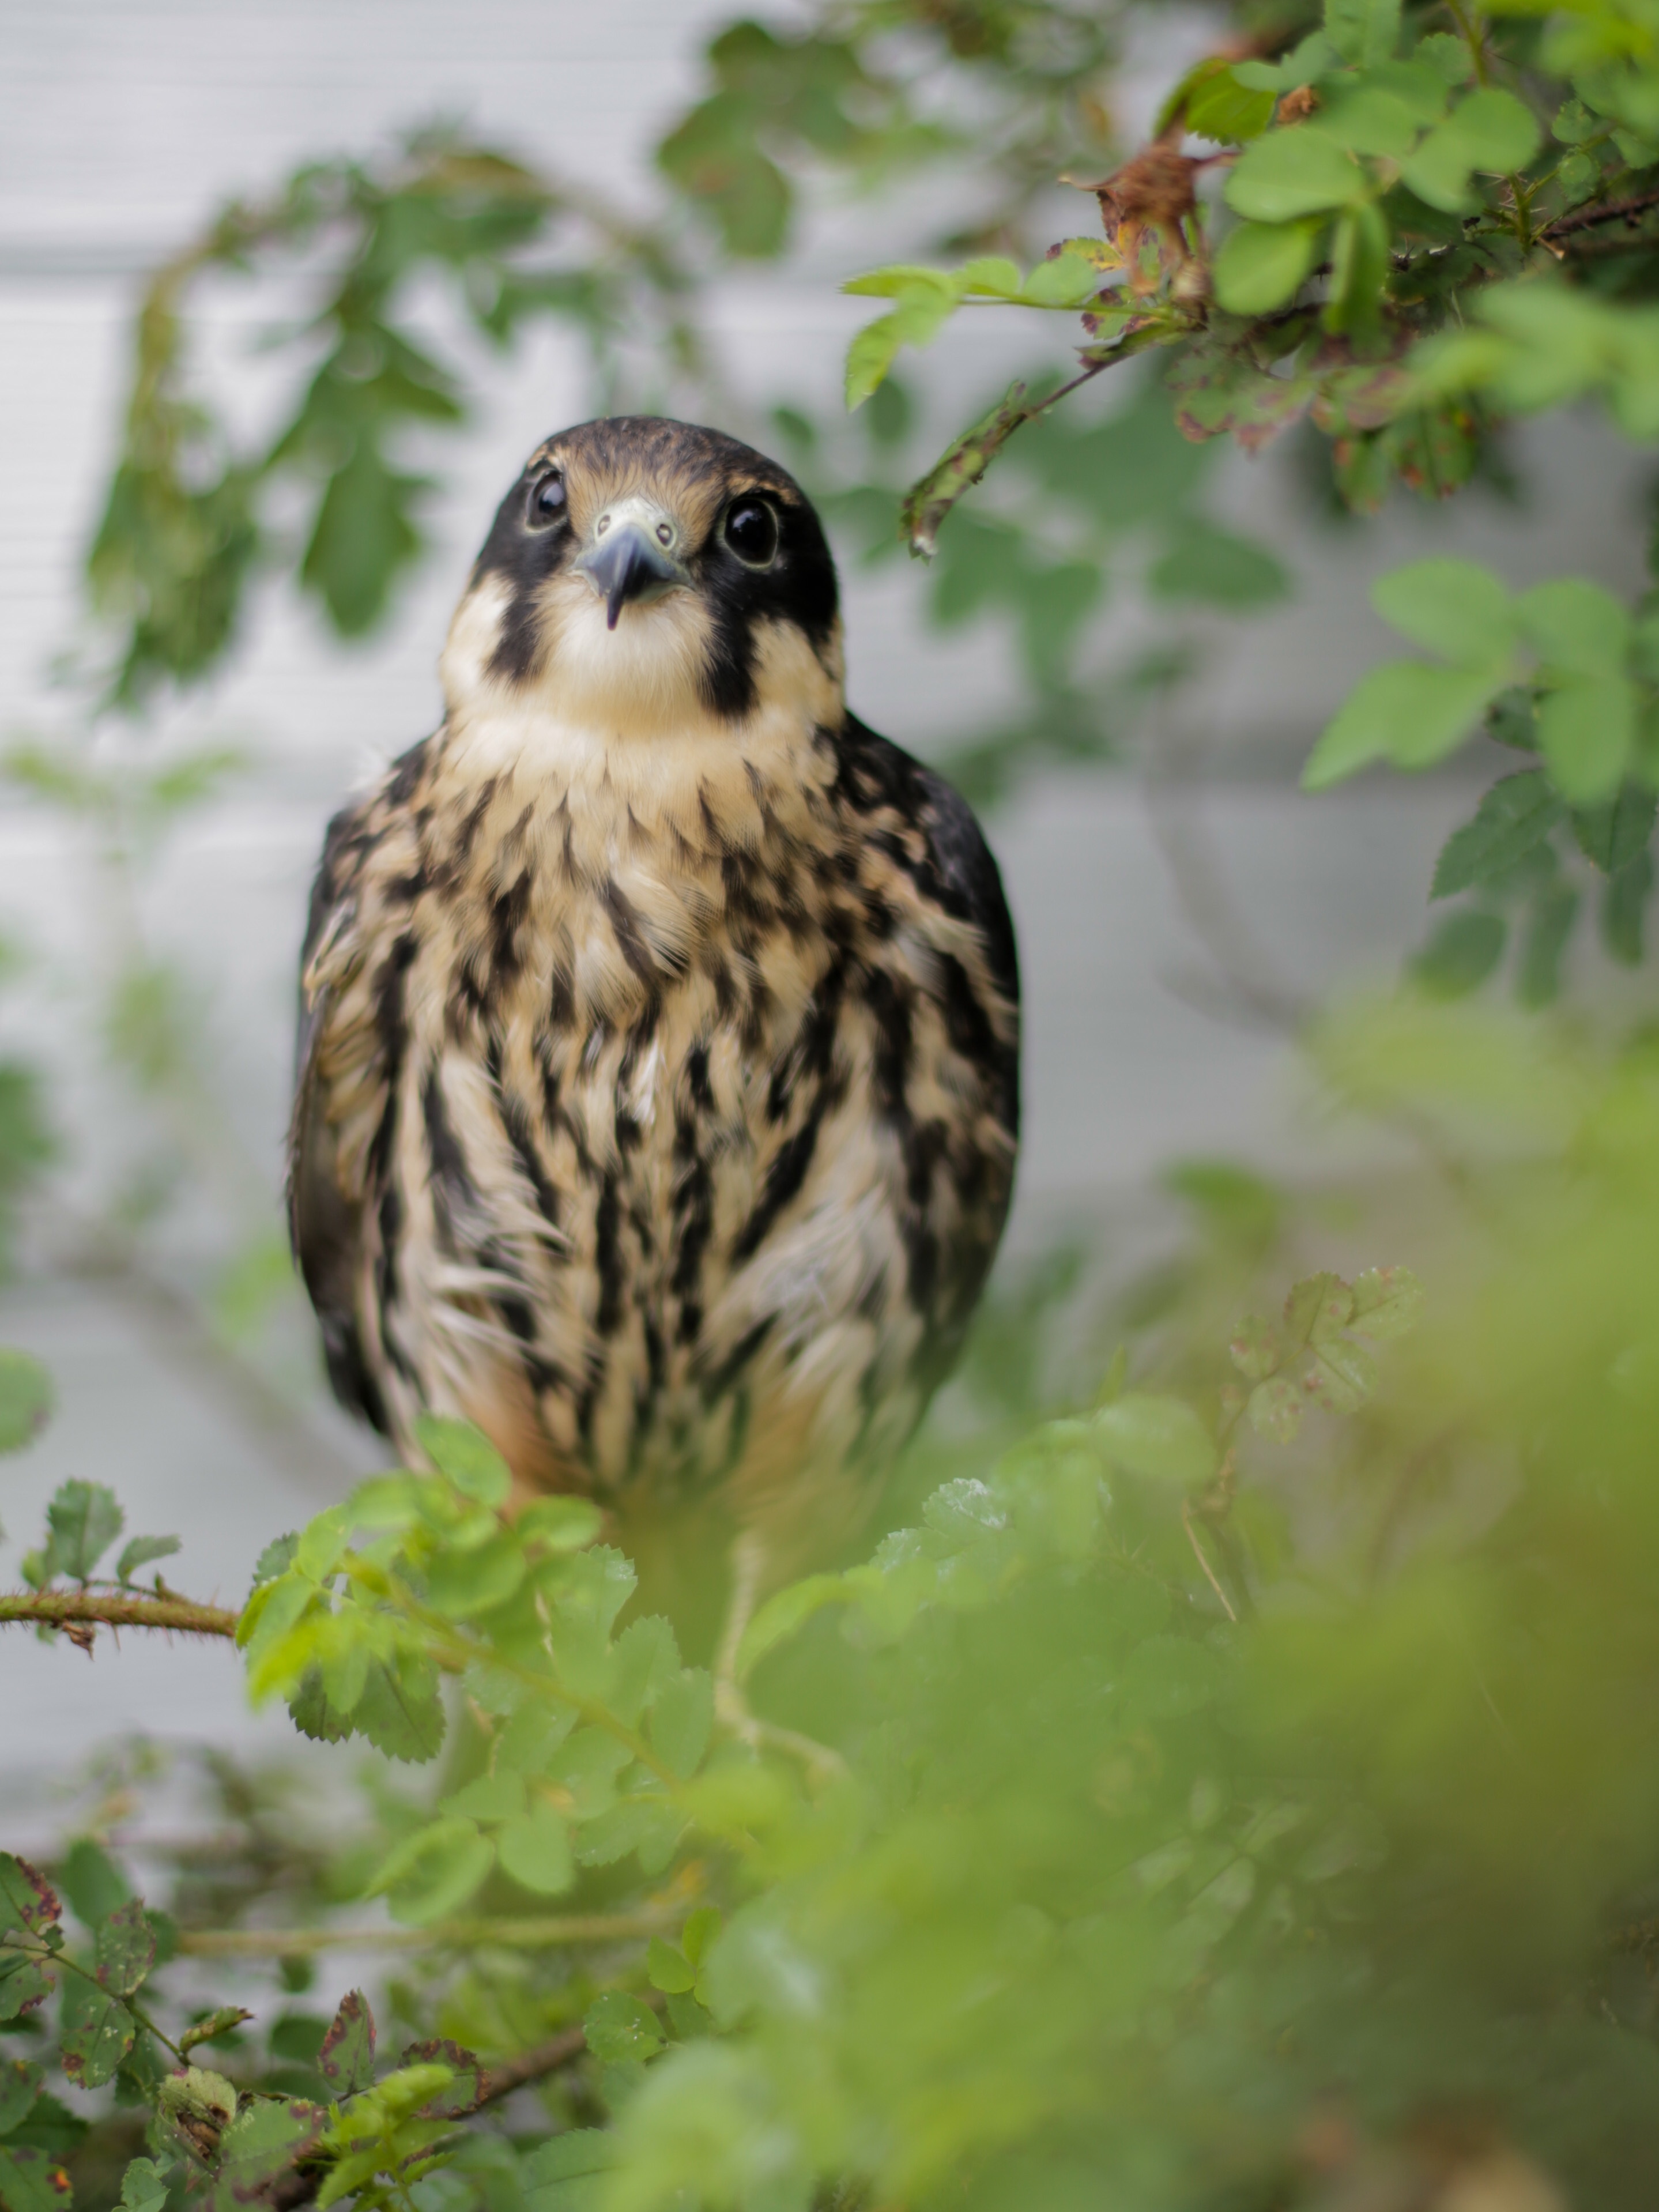
bird, wildlife, beak, hawk, owl, fauna, bird of prey, vertebrate, sparrow, falcon, perching bird